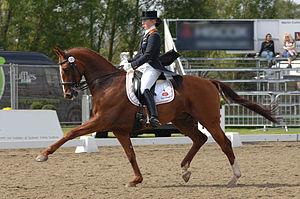
Un KWPN, parfois désigné par le nom obsolète de Hollandais sang chaud, est un cheval de sport inscrit dans le stud-book de même sigle, le Koninklijk Warmbloed Paardenstamboek Nederland, aux Pays-Bas. Le KWPN est issu de croisements entre le Gelderland, le Groningue et le Pur-sang, avec l'apport de chevaux français et allemands. L'objectif initial est d'associer la force du Gederland et du Groningue aux caractéristiques des chevaux proches du sang. Comme de nombreux autres chevaux de sport, il ne répond plus à la définition de race depuis l'ouverture du stud-book aux apports de sang étrangers.